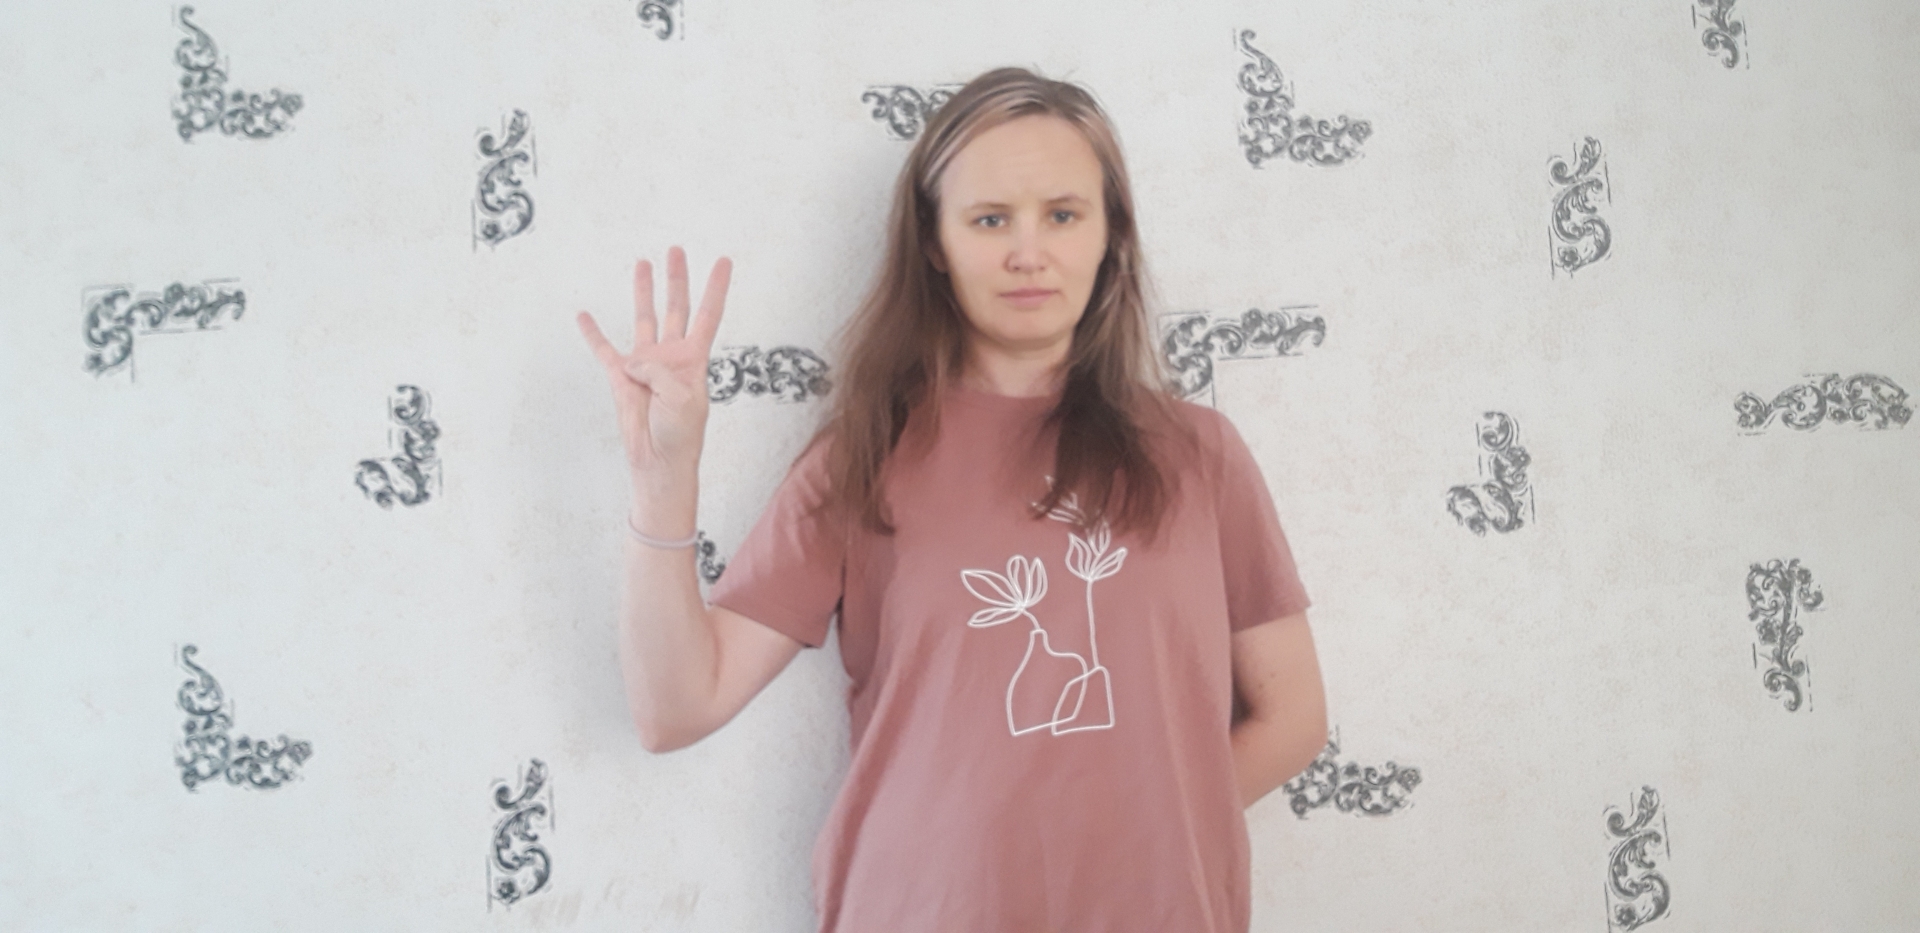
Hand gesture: four